Jane Mulfinger

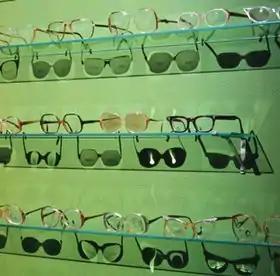
Jane Mulfinger, "Lost for Words" (installation detail), 186 second-hand engraved spectacles, glass, spotlights, latex, 36' x 12' x 6', 1991. Installation at Flaxman Gallery, London.

Mulfinger's early work probed collective experience, memory and history through found objects, images and interventions in architectural space. In installations such as "Norris, R.E." and "Rhoberts I" (both 1989), she transformed exhibition spaces into sites of contemplation and optical effects by sewing locally collected, discarded clothing into tarpaulins that were fit over skylights, creating multi-colored panels resembling cathedral stained glass. Beneath them, she altered the environments by painting walls, covering windows in fabric, and adding continuous benches or chairs. She sometimes projected images of seated individuals from different historical periods onto the benches. Writers suggested that the work connected viewers to a cycle of life, death, presence and absence. Curator Kate Bush wrote, "unfolding through the passage of time, recuperable through memory, and incarnate in the objects we leave behind".